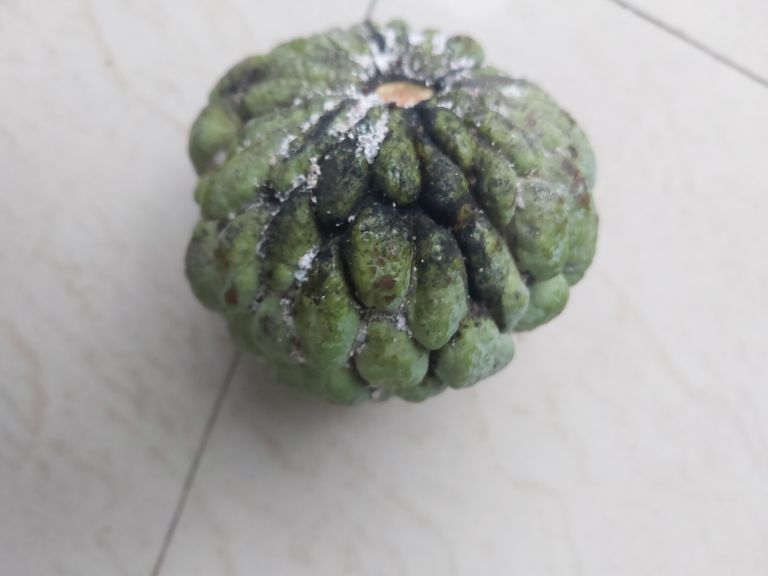
Disease label: Athracnose